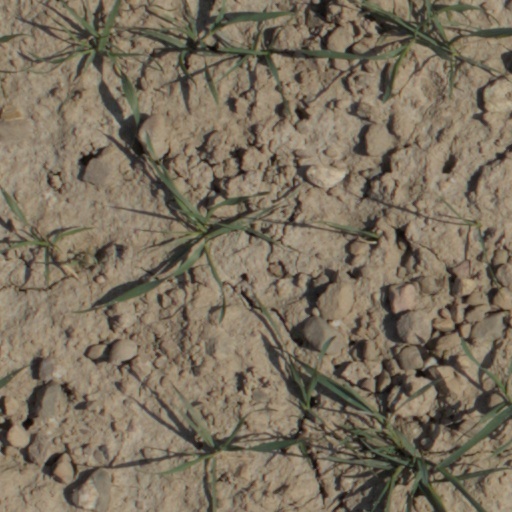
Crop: wheat